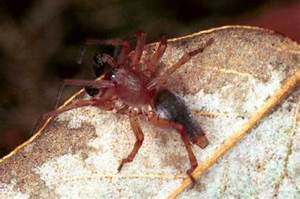
Label: ragno